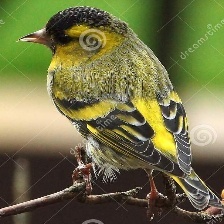
Species: ANDEAN SISKIN
Scientific name: SPINUS SPINESCENS